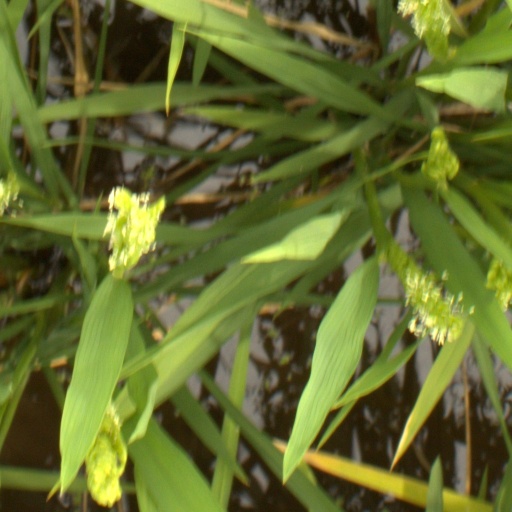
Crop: rice